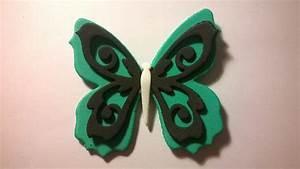
butterfly